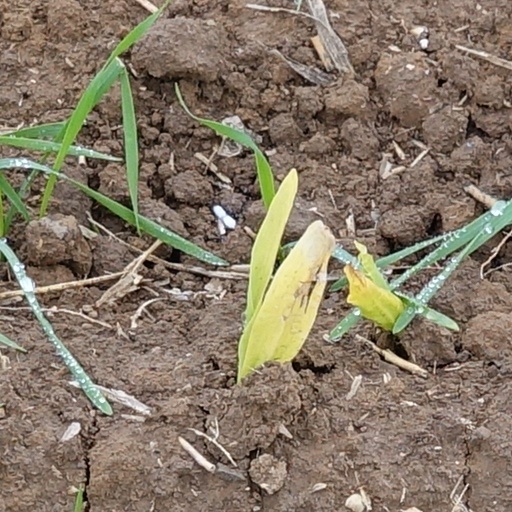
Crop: wheat